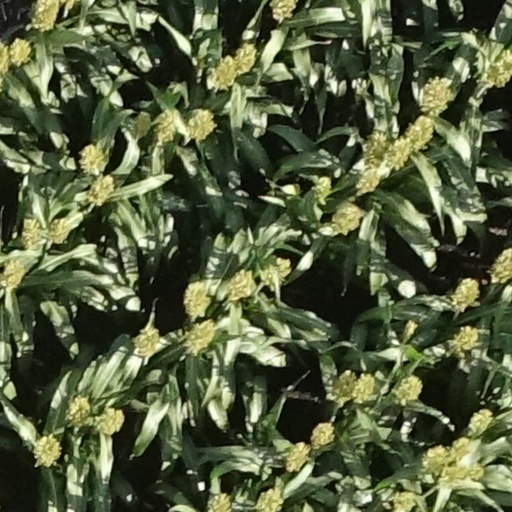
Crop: sorghum